Jack L. Davis

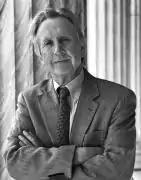
Jack L. Davis

Jack L. Davis (born August 13, 1950) is Carl W. Blegen Professor of Greek Archaeology at the University of Cincinnati in Ohio and is a former director of the American School of Classical Studies at Athens.